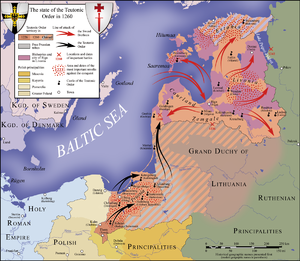
Les Pogésaniens sont un des onze clans prussiens mentionnés par Peter von Dusburg. Leur clan vivait en Pogésanie, un petit territoire s'étendant entre les rivières Elbląg et Pasłęka. Les Pogésaniens, comme le reste des Prussiens, ont été conquis par les chevaliers teutoniques avant de faire partie du duché de Prusse à partir de 1525, puis de la Prusse-Orientale. Les Pogésaniens ont été germanisés ou polonisés. La vieille langue prussienne a disparu au XVIIᵉ siècle. Ce territoire est maintenant situé dans la voïvodie de Varmie-Mazurie, au nord de la Pologne.
L' évêché de Pomésanie a été un diocèse catholique dans les régions prussiennes de Pomésanie et de Pogésanie administrées par l'ordre Teutonique, en Prusse-orientale, puis dans le royaume de Pologne jusqu'au XVIᵉ siècle. Il est devenu un diocèse luthérien en 1523. Un siège titulaire catholique de Pomésanie a été créé en octobre 2014.
La maison de l'hôpital des Allemands de Sainte-Marie-de-Jérusalem et plus tard, l'ordre de la Maison de Sainte-Marie-des-Teutoniques, plus connu sous le nom d’ordre des Chevaliers teutoniques ou de maison des chevaliers de l'hôpital de Sainte-Marie-des-Teutoniques à Jérusalem ou enfin les Teutoniques, est un ordre militaire chrétien apparu au Moyen Âge.
La Confédération livonienne ou Confédération de Livonie était une confédération organisée de manière souple sur le territoire de l'Estonie et la Lettonie actuelles. Cette entité a été créée par le légat du pape Guillaume de Modène, en 1228, comme compromis entre l'Église et les puissants Chevaliers Porte-Glaive, et fut incorporée à l'État monastique des chevaliers teutoniques à partir de 1237. Tous les États de l'union ont perdu leur indépendance au cours de la guerre de Livonie et la dissolution de l'Ordre au traité de Vilnius en 1561.